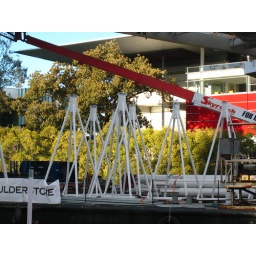
Crane and GOMA in the background. I love that red glass wall, so brilliant in the morning sunlight.